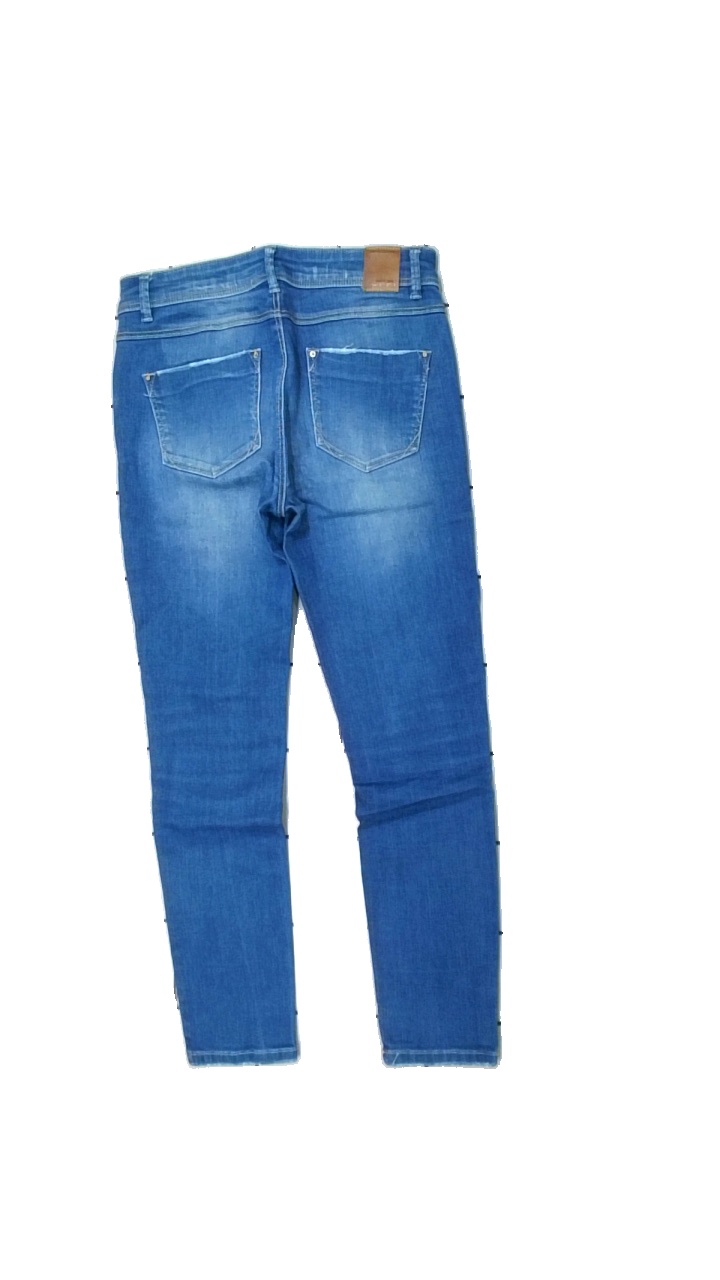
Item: Jeans (Ladies)
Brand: Stradivarius
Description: blå jenas
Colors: Blue
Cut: None
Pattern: Logo print
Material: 100% bomull
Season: All
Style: Denim
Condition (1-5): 5
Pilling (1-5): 5
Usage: Reuse
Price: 50-100